Mount Lafayette

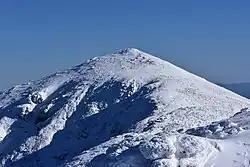
Mount Lafayette from Mount Lincoln

Mount Lafayette is the highest point in the Franconia Range, a line of peaks along the east side of Franconia Notch. It is the sixth highest peak in New Hampshire and the highest outside of the Presidential Range. It is the second most prominent peak in the state.